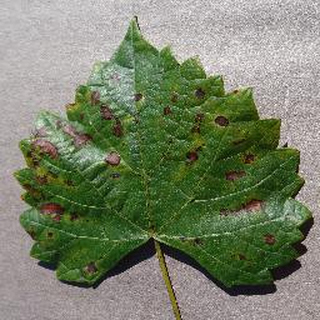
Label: grape_esca_black_measles